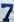
Number: 7